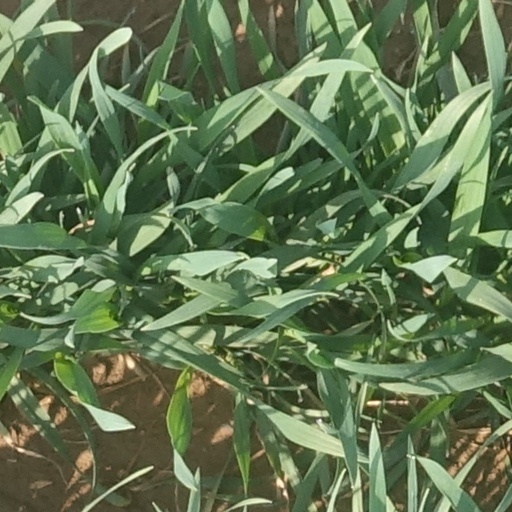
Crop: wheat